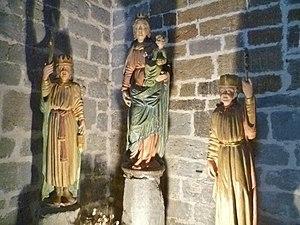
Église Notre-Dame-des-Pauvres (Saint-Chély-d'Aubrac, Aveyron, France)
L'église Notre-Dame-des-Pauvres est une église datant de la fin du XIIᵉ siècle, située en France dans le village d'Aubrac, dans le département de l’Aveyron en région Occitanie. Située à 1 310 mètres d'altitude, l'église est un des vestiges de l'ancienne domerie d'Aubrac, avec la tour des Anglais et un des bâtiments de l'ancien hôpital des pauvres.